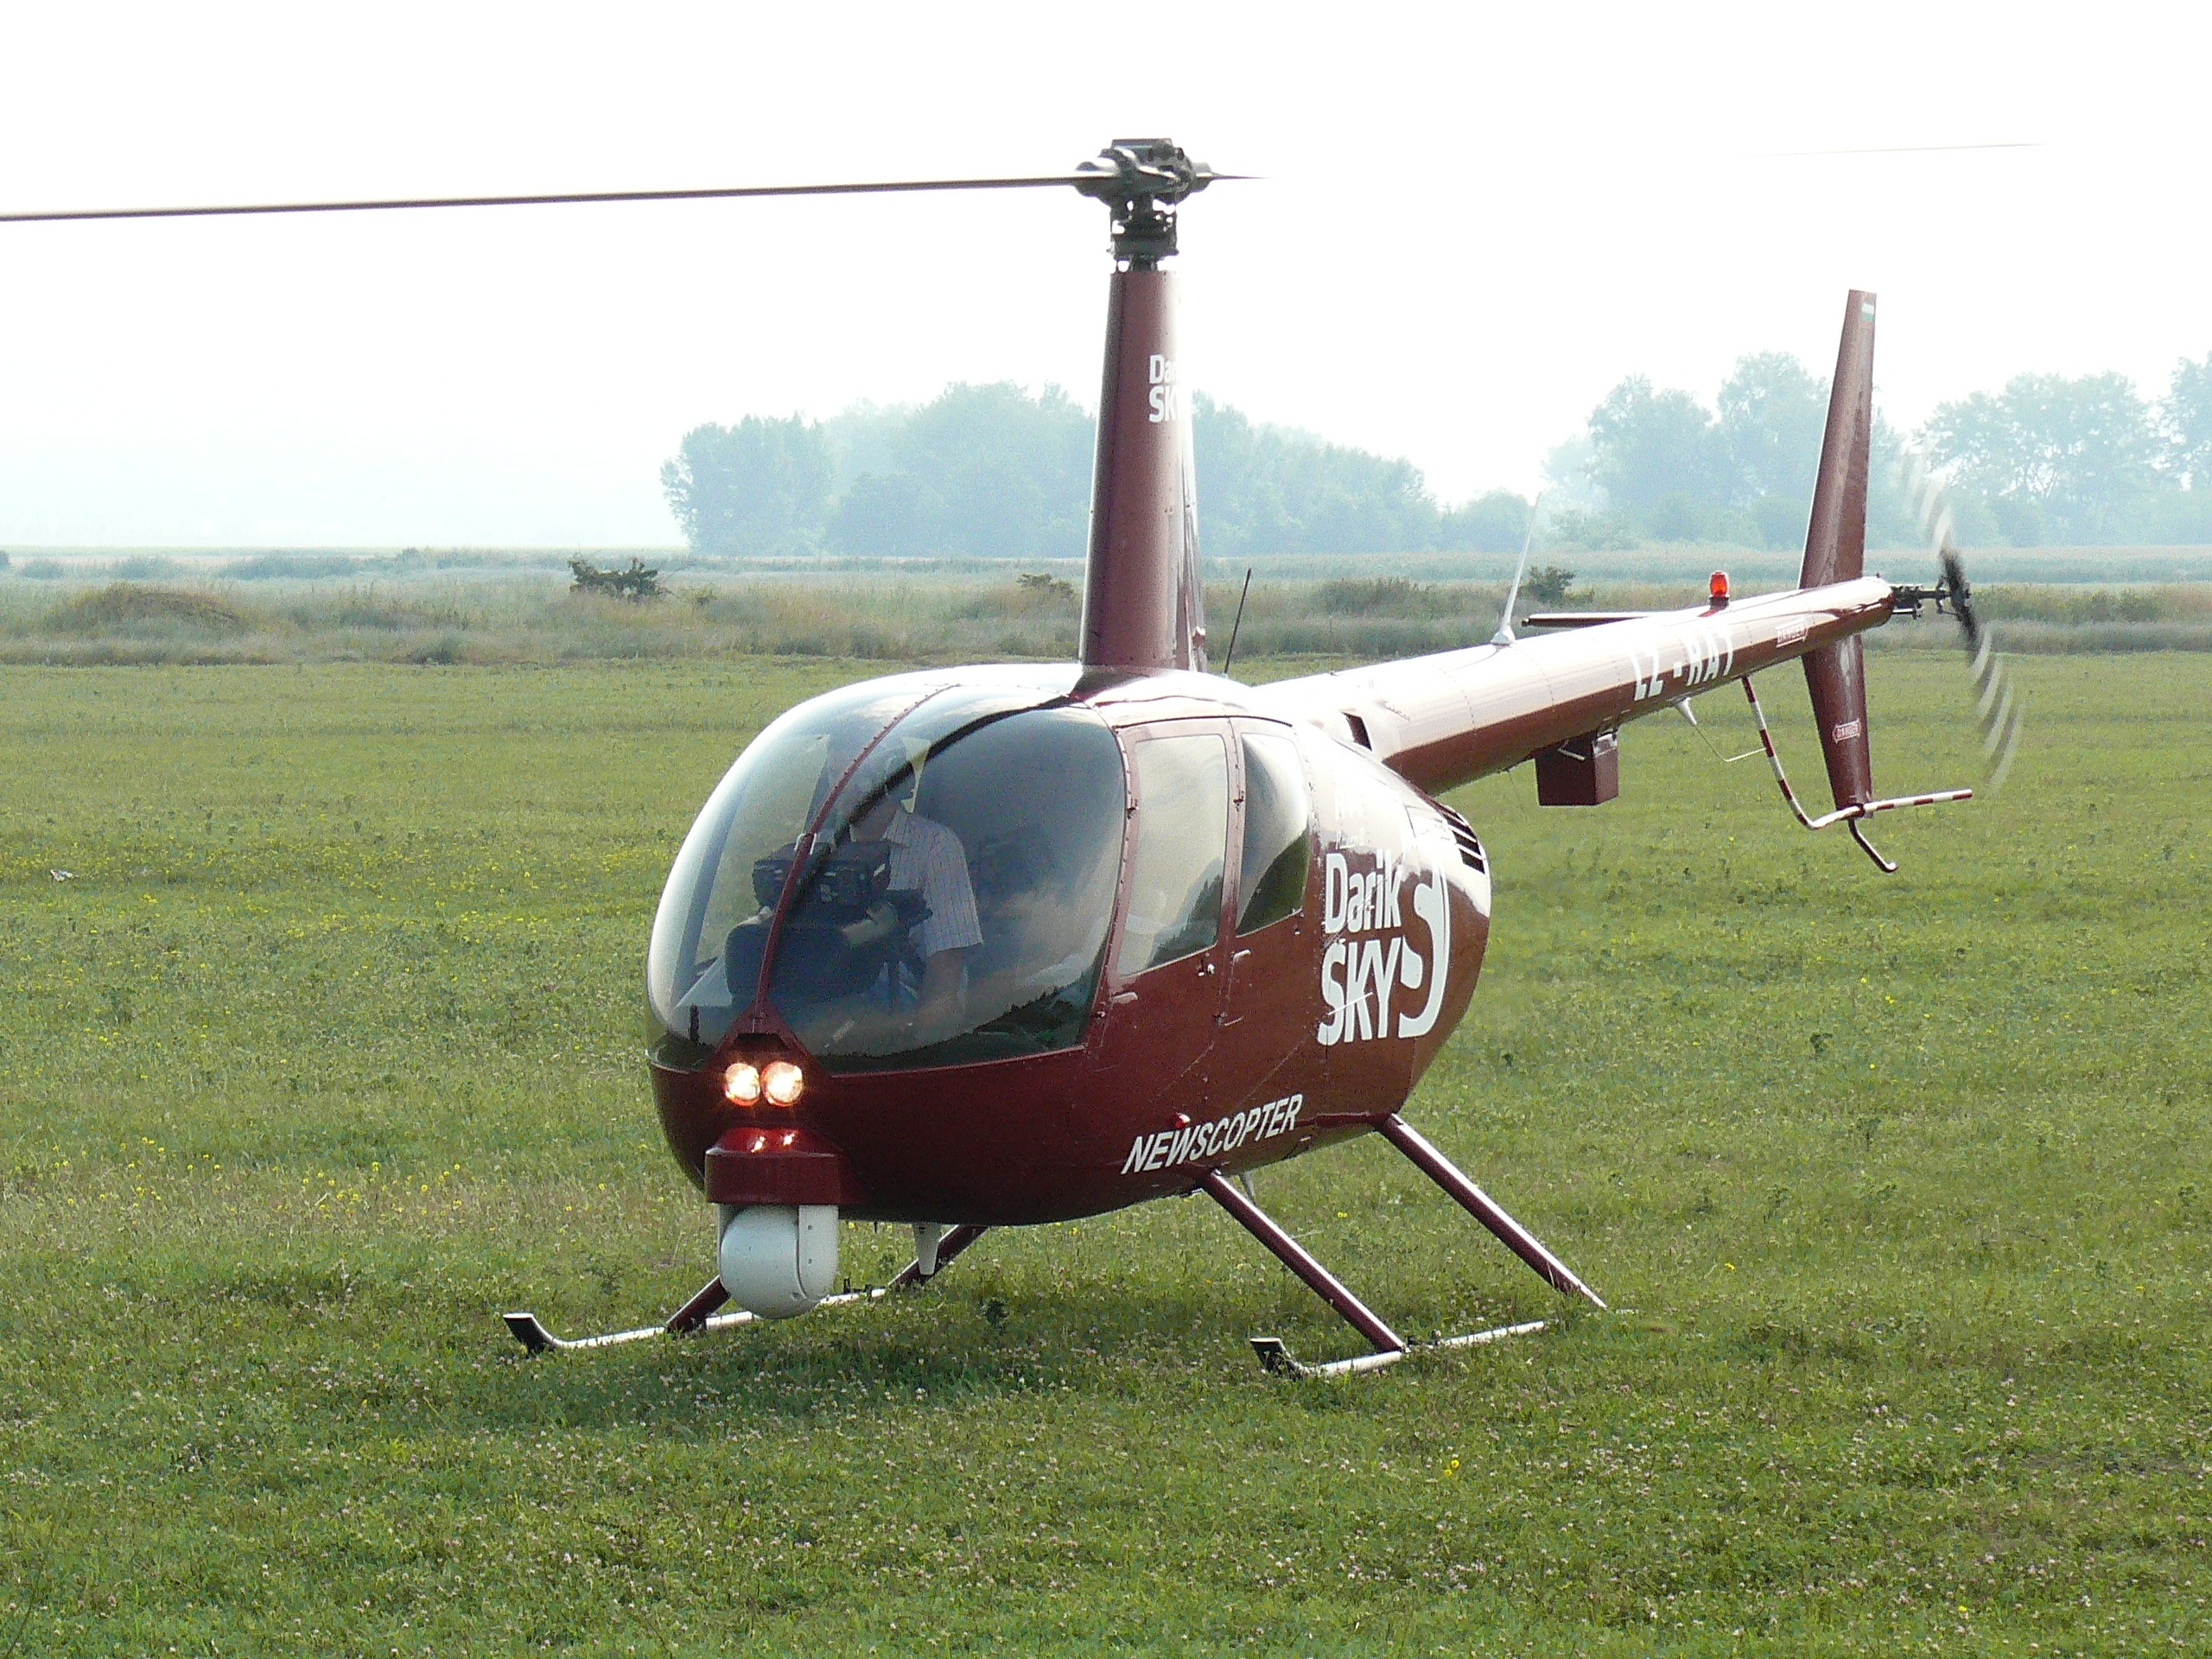
aircraft, vehicle, aviation, flight, helicopter, rotorcraft, r44 raven, private helicopter, atmosphere of earth, helicopter rotor, military helicopter